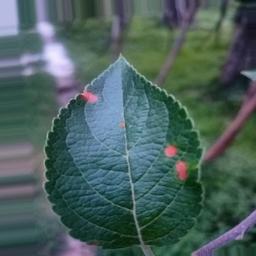
Label: Alternaria